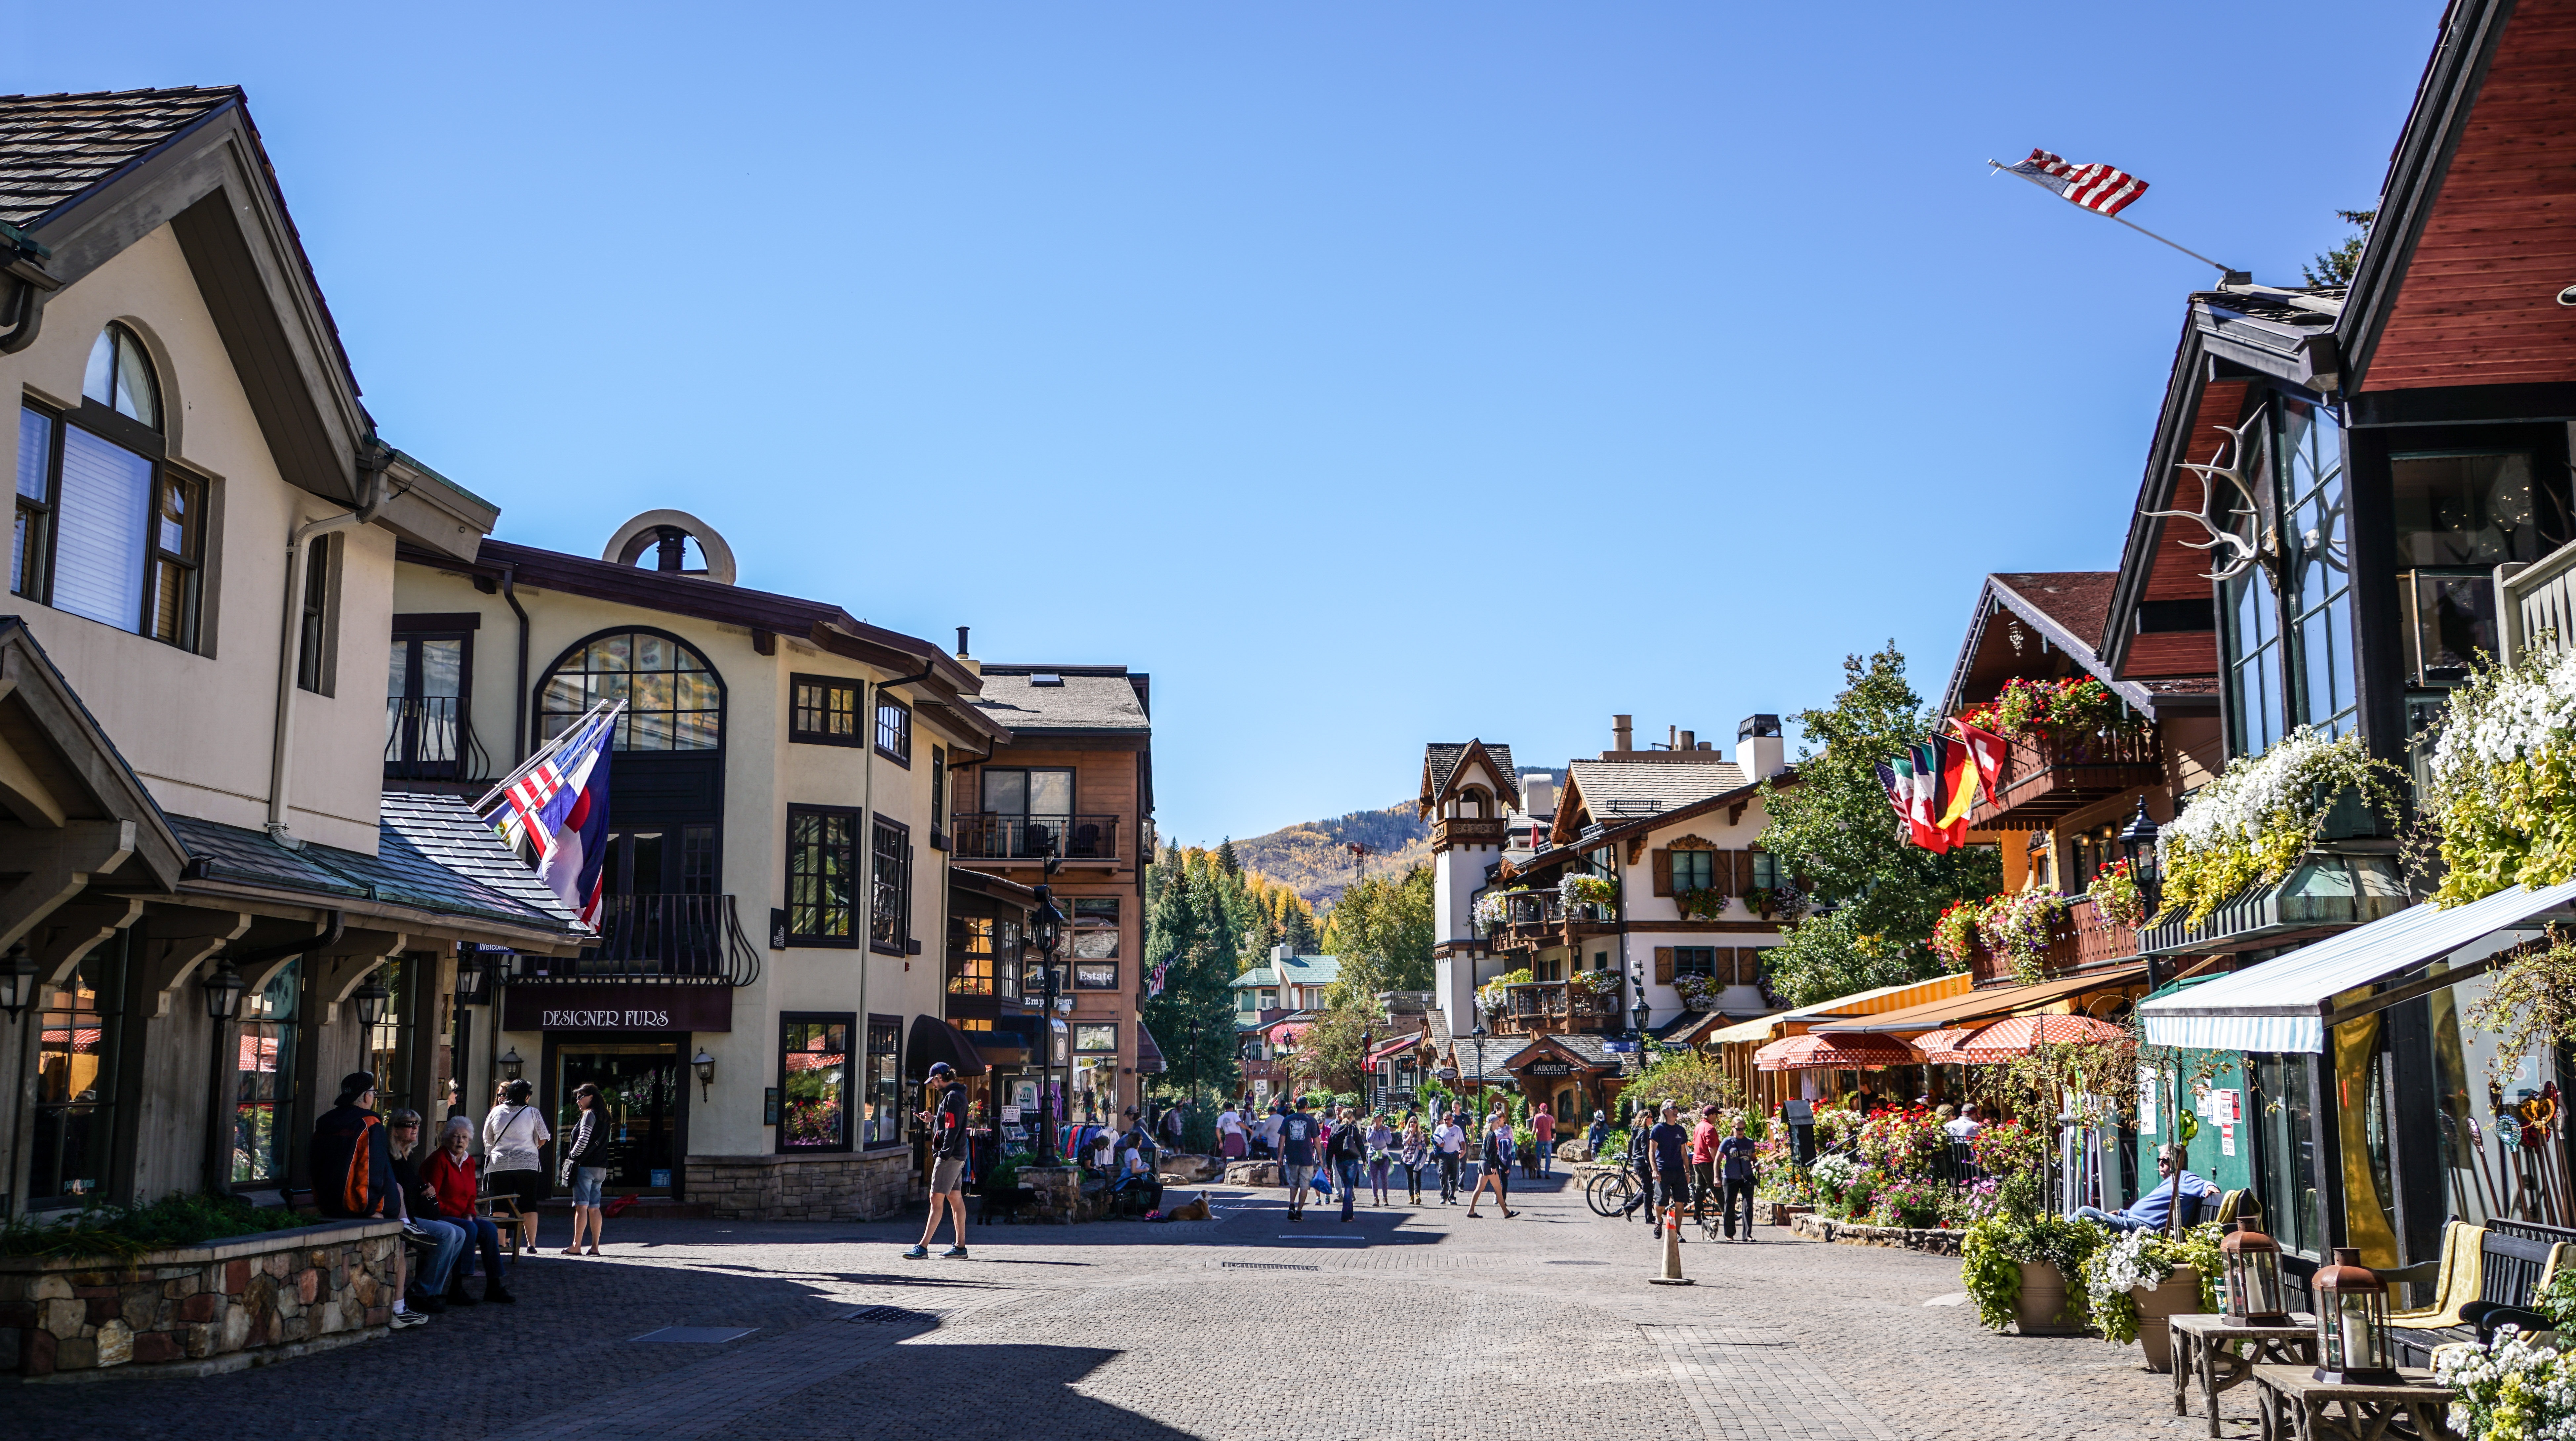
landscape, architecture, sky, road, street, town, building, city, walkway, cityscape, downtown, vacation, village, scenic, plaza, usa, colorful, tourism, outdoors, sunny, infrastructure, town square, destination, neighbourhood, vail colorado, sunny sky, residential area, human settlement